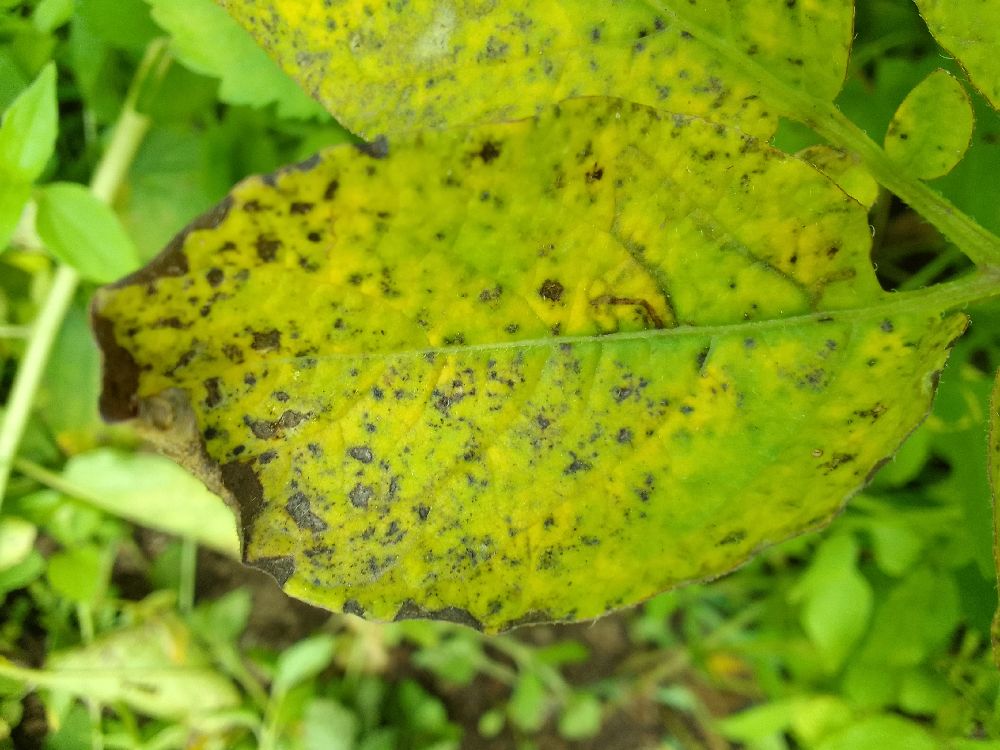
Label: Early blight